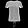
Label: Shirt